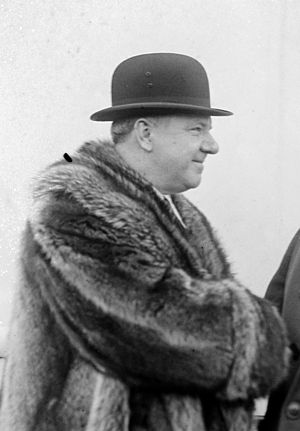
W.C. Fields / Karriere / Scenekarriere
W.C. Fields
William Claude Dukenfield, bedre kendt som W.C. Fields, var en amerikansk komiker, jonglør, skuespiller og forfatter. Han portrætterede ofte en misantropisk, drikfældig egoist, der trods sin vrissende foragt for hunde og børn forblev en sympatisk figur. Han var ophavsmand til en lang række mindeværdige udtalelser, som ofte citeres.